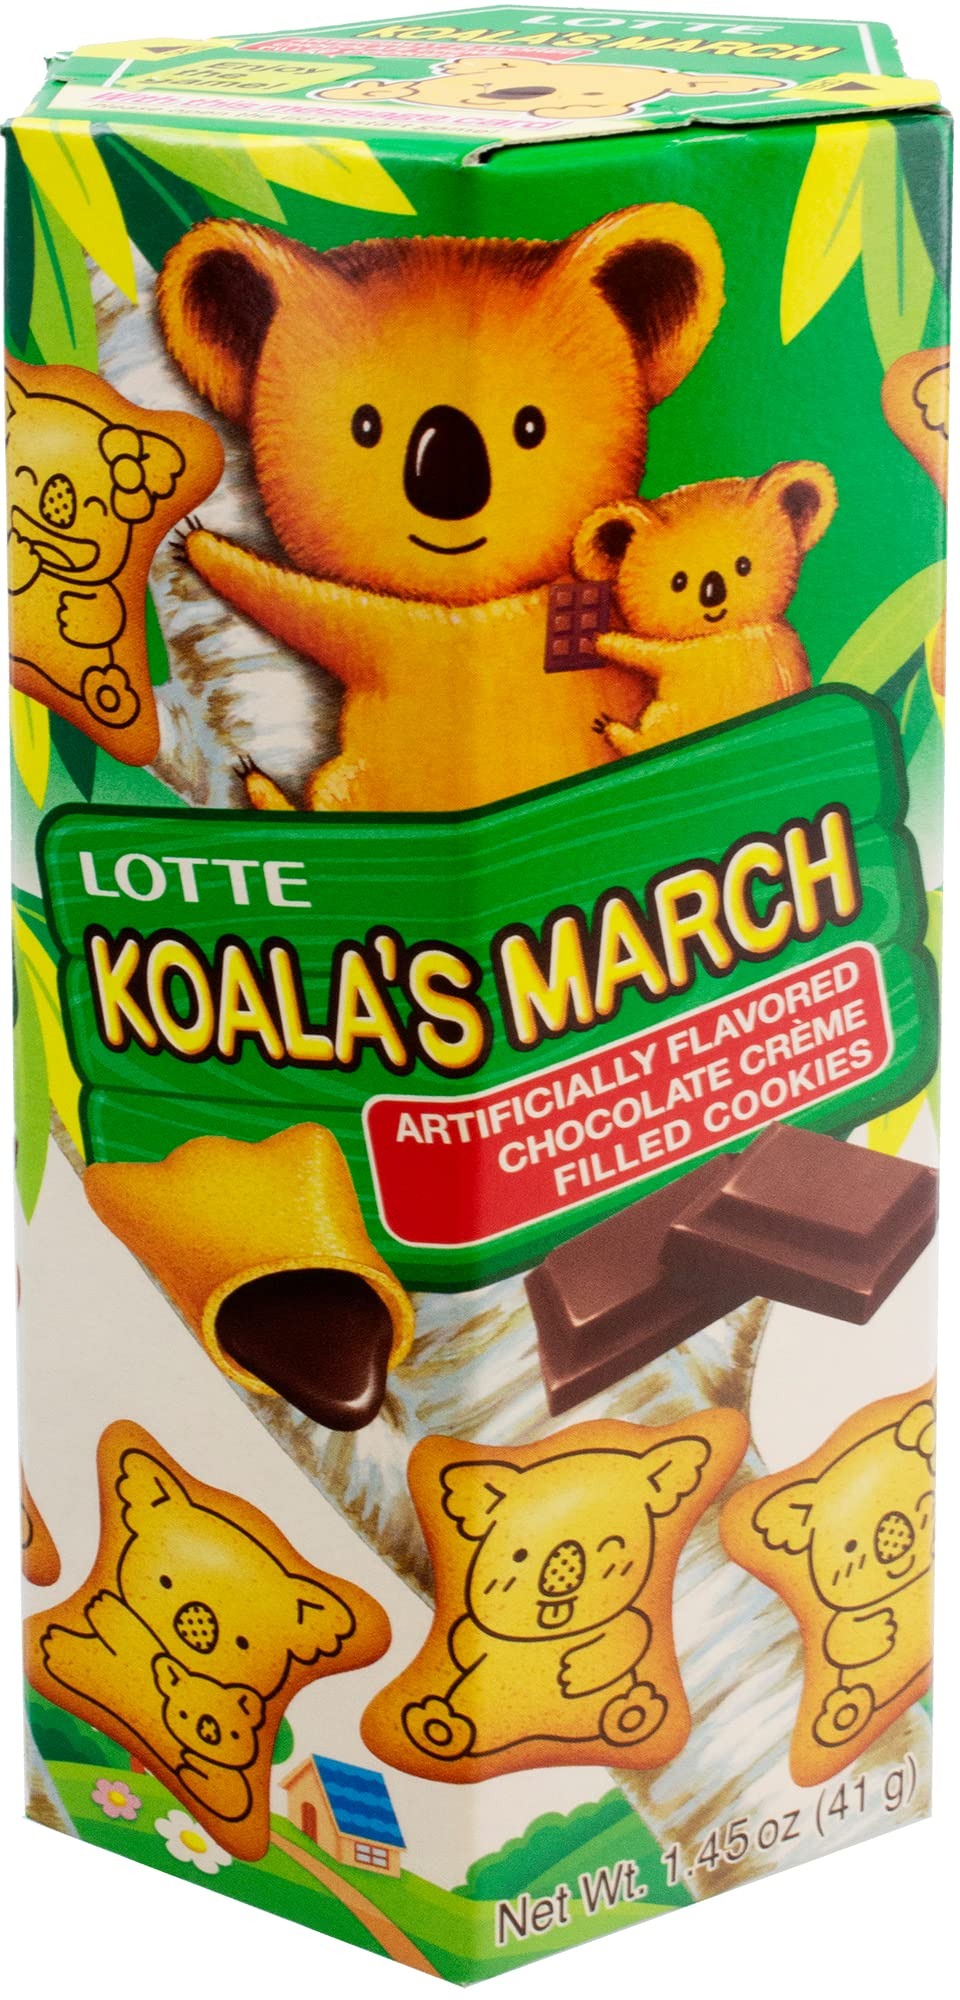
Item Name: Lotte Koala's March Cookie with Chocolate Cream, 1.45 oz
Bullet Point 1: Lotte Koala's March Cookie with Chocolate Cream
Bullet Point 2: Chocolate Cream filled Cookies
Bullet Point 3: Manufacturer ‏ : ‎ Thai Lotte
Bullet Point 4: Country Of Origin: TH
Value: 1.45
Unit: Ounce

Price: 1.44